Geography of South Africa

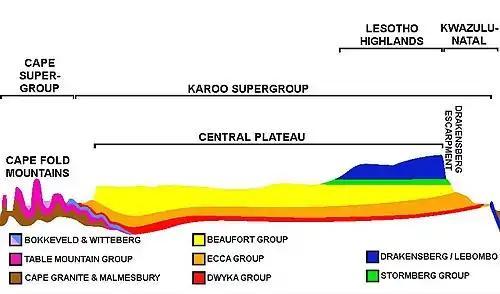
An approximate SW-NE cross section through South Africa with the Cape Peninsula (with Table Mountain) on left, and north-eastern KwaZulu-Natal on the right. Diagrammatic and only roughly to scale. It shows the major geological structures (coloured layers) that dominate the southern and eastern parts of the country, as well as the relationship between the Central Plateau, the Cape Fold Mountains, and the Drakensberg escarpment.

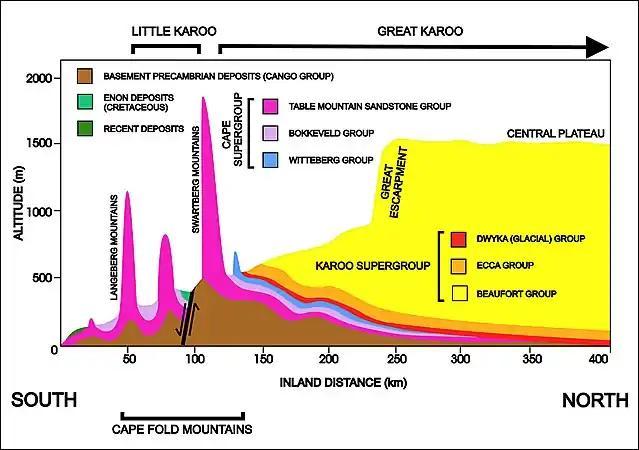
A diagrammatic 400 km north–south cross-section through the southern portion of the country near Calitzdorp in the Little Karoo (approximately 21° 30' E), showing the relationship between the Cape Fold Mountains (and their geological structure) and the geology of the Little and Great Karoo, as well as the position of the Great Escarpment. The colour code for the geological layers is the same as those used in the diagram on the left. The heavy black line flanked by opposing arrows is the fault that runs for nearly 300 km along the southern edge of the Swartberg Mountains. The Swartberg Mountain range owes some of its great height to upliftment along this fault line. The subsurface structures are not to scale.

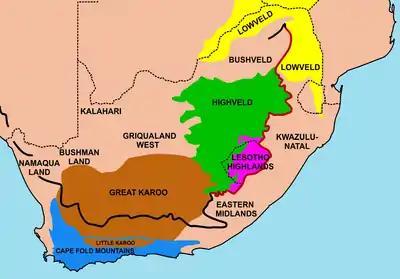
Important geographical regions in South Africa. The thick line traces the course of the Great Escarpment which edges the central plateau. The eastern portion of this line, coloured red, is known as the Drakensberg. The Escarpment rises to its highest point, at over 3,000 m, where the Drakensberg forms the border between KwaZulu-Natal and Lesotho. None of the regions indicated on the map have sharp well-defined borders, except where the Escarpment, or a range of mountains forms a clear dividing line between two regions.

The central plateau (apart from the Lesotho Highlands) forms a largely flat, tilted surface which, as indicated above, is highest in the east, sloping gently downwards to the west (at about 1,000 m above sea level). The downward slope to the south is less pronounced (the southern and south-western edges of the plateau are at about 1600 to 1900 m above sea level). The plateau also slopes downwards, northwards from about the 25° 30' S line of latitude, into a 150‑million-year-old failed rift valley which cuts into the central plateau and locally obliterates the Great Escarpment, forming what is today known as the Limpopo Lowveld at less than 500 m above sea level. The rivers which drain the plateau therefore run west, ultimately, via the Orange River, into the Atlantic Ocean. North of the Witwatersrand, where the land starts to slope down towards the north, the drainage is into the Limpopo River and from there into the Indian Ocean.